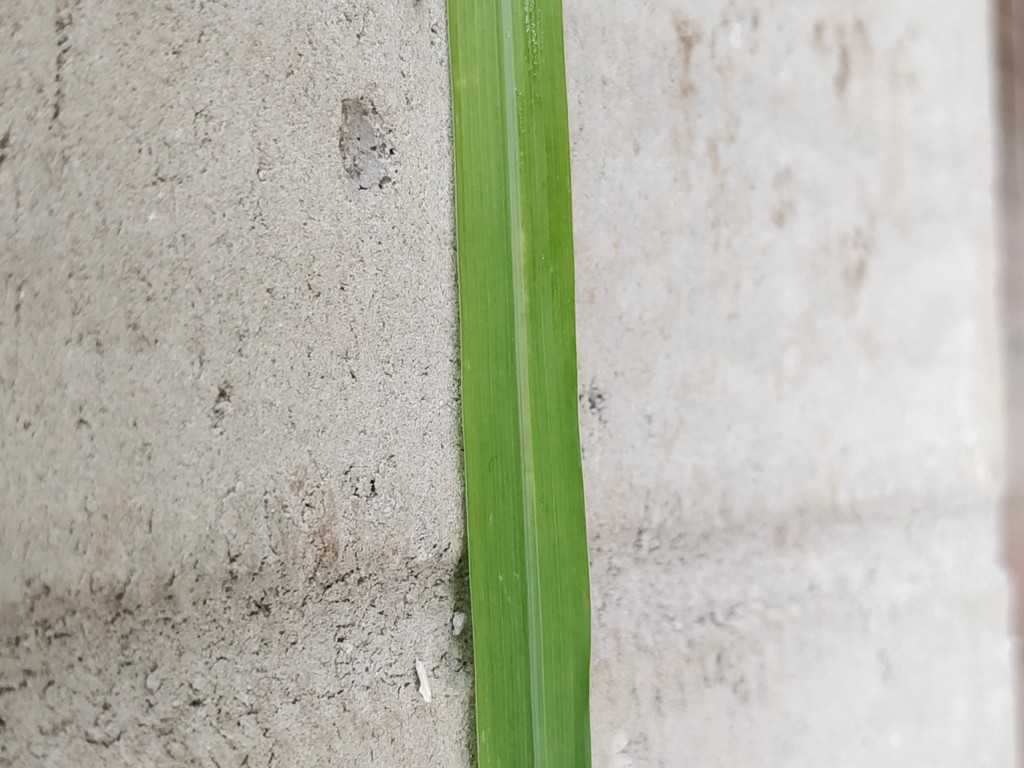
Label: Healthy